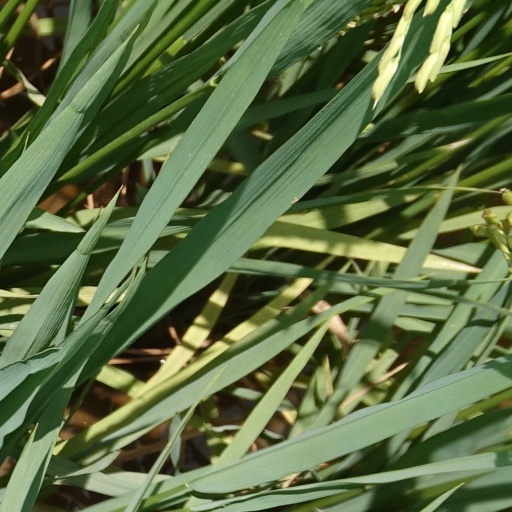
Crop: rice